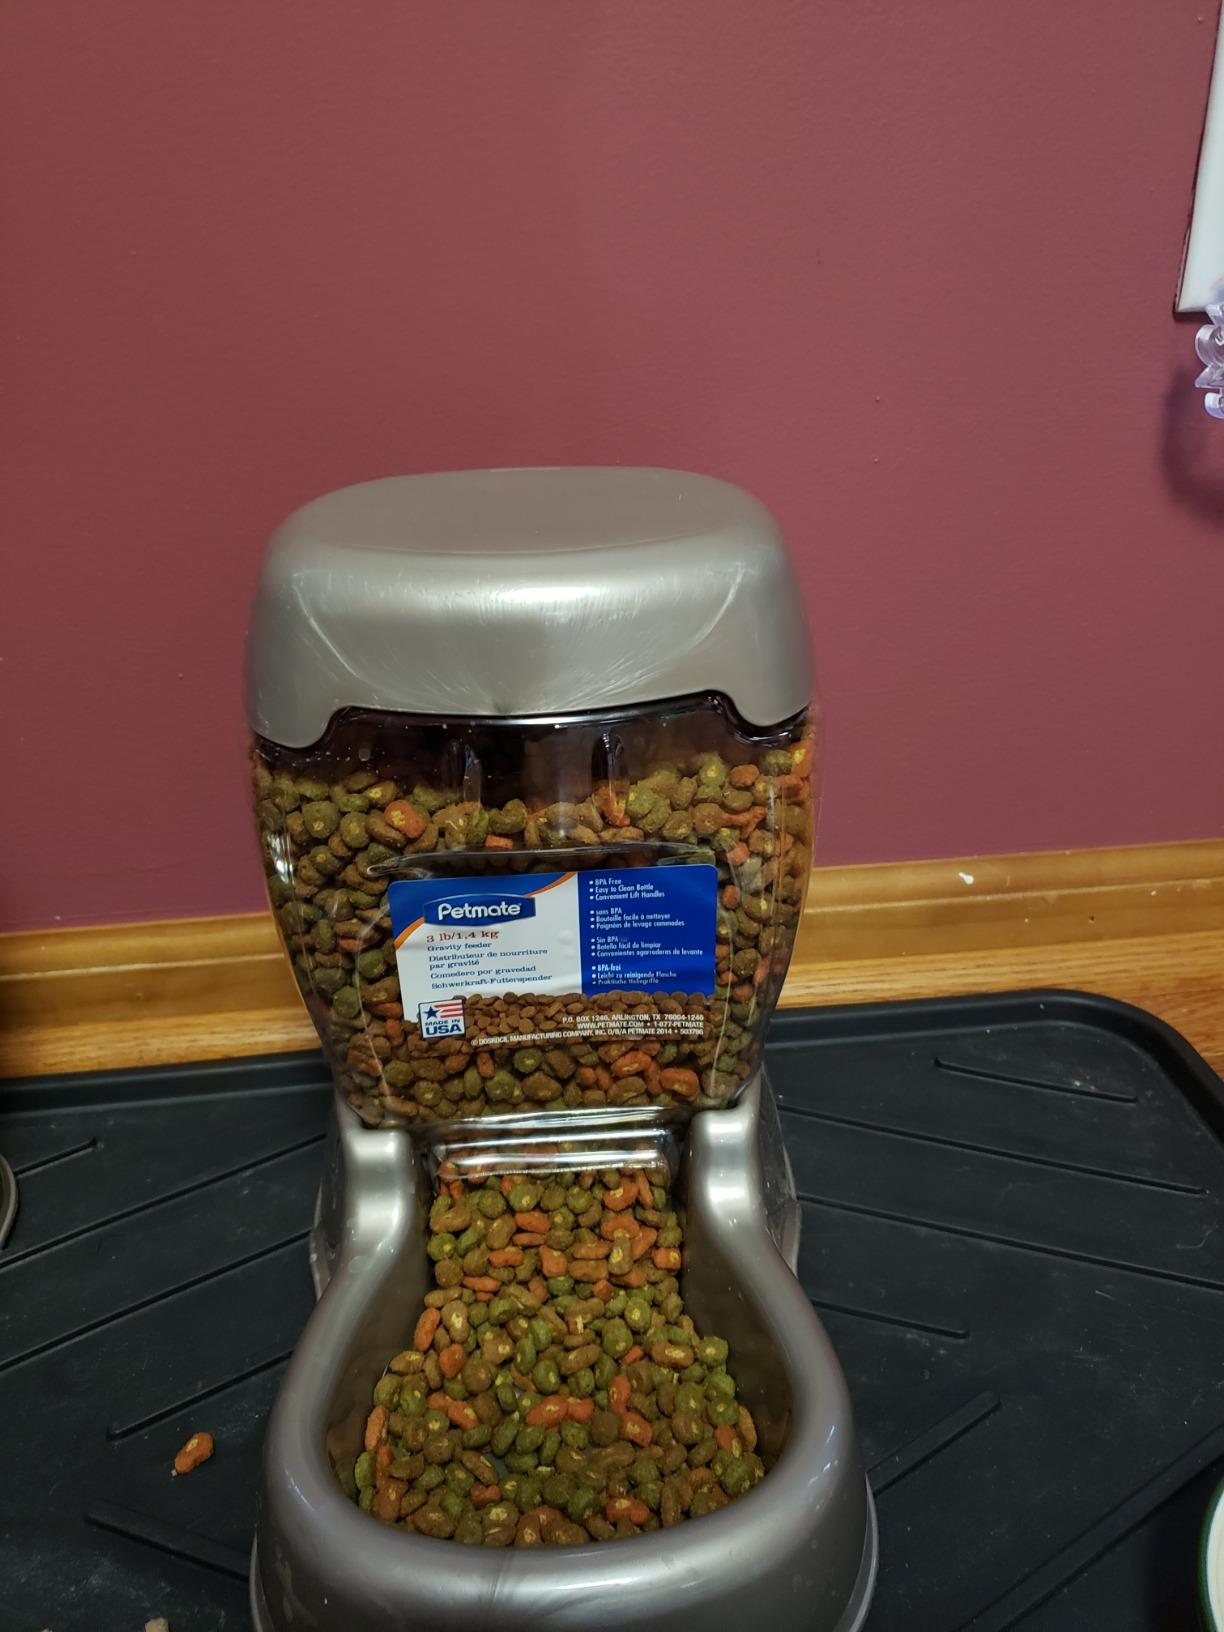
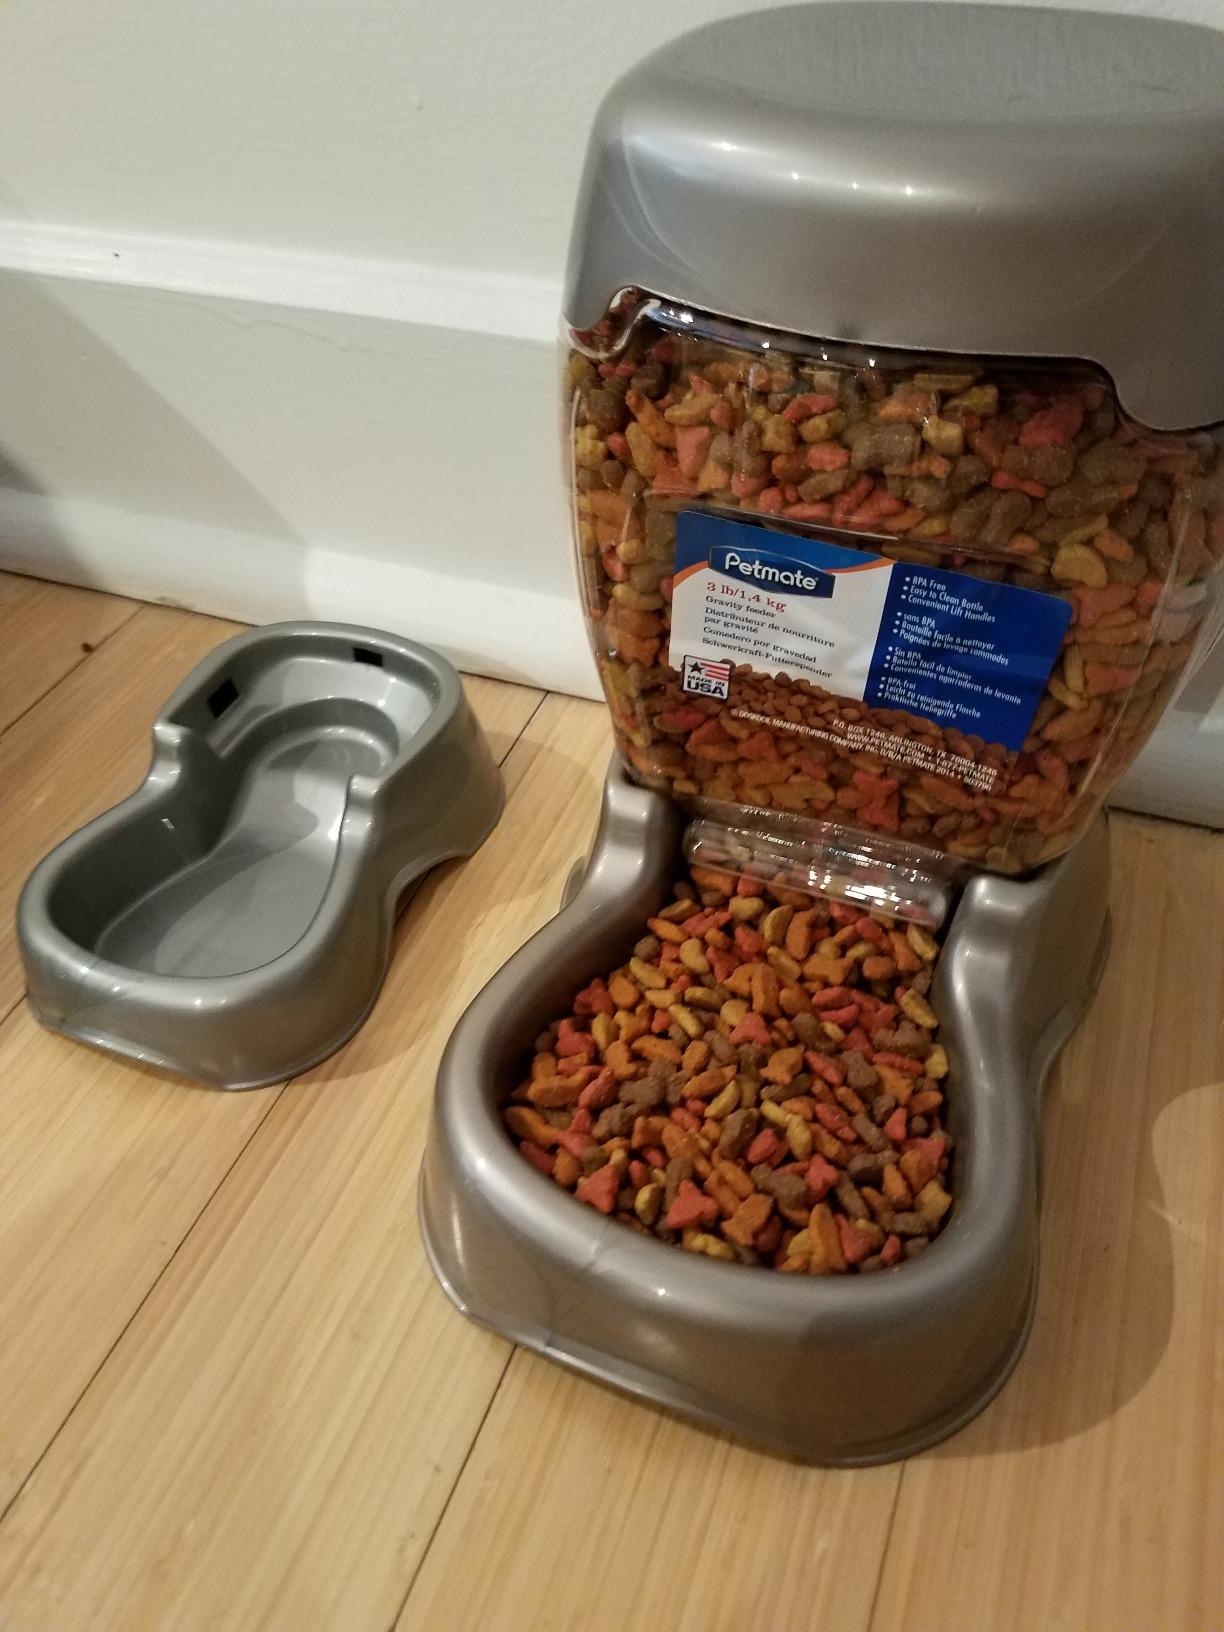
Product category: items_feeder
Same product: yes